Helen Danesh-Meyer

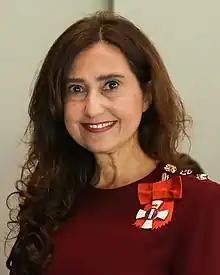
Danesh-Meyer in 2023

Helen Victoria Danesh-Meyer is a New Zealand ophthalmology academic, and as of 2008 is a full professor at the University of Auckland.